Little Women (1994 film)

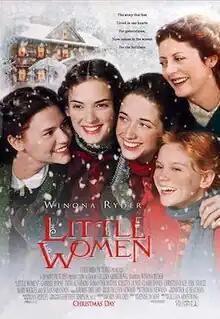
Theatrical release poster

Little Women is a 1994 American coming-of-age historical drama film directed by Gillian Armstrong. The screenplay by Robin Swicord is based on Louisa May Alcott's 1868–69 two-volume novel of the same title, the fifth feature film adaptation of the classic story. After a limited release on December 25, 1994, it was released nationwide four days later by Columbia Pictures.